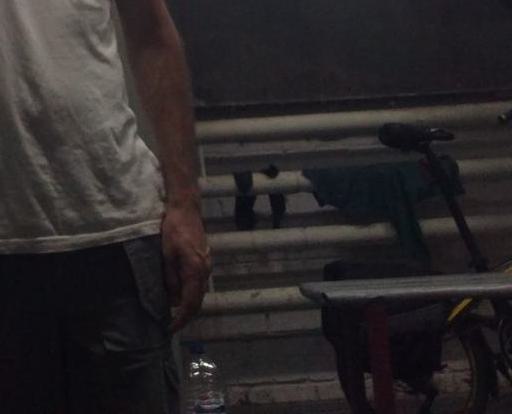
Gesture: no_gesture